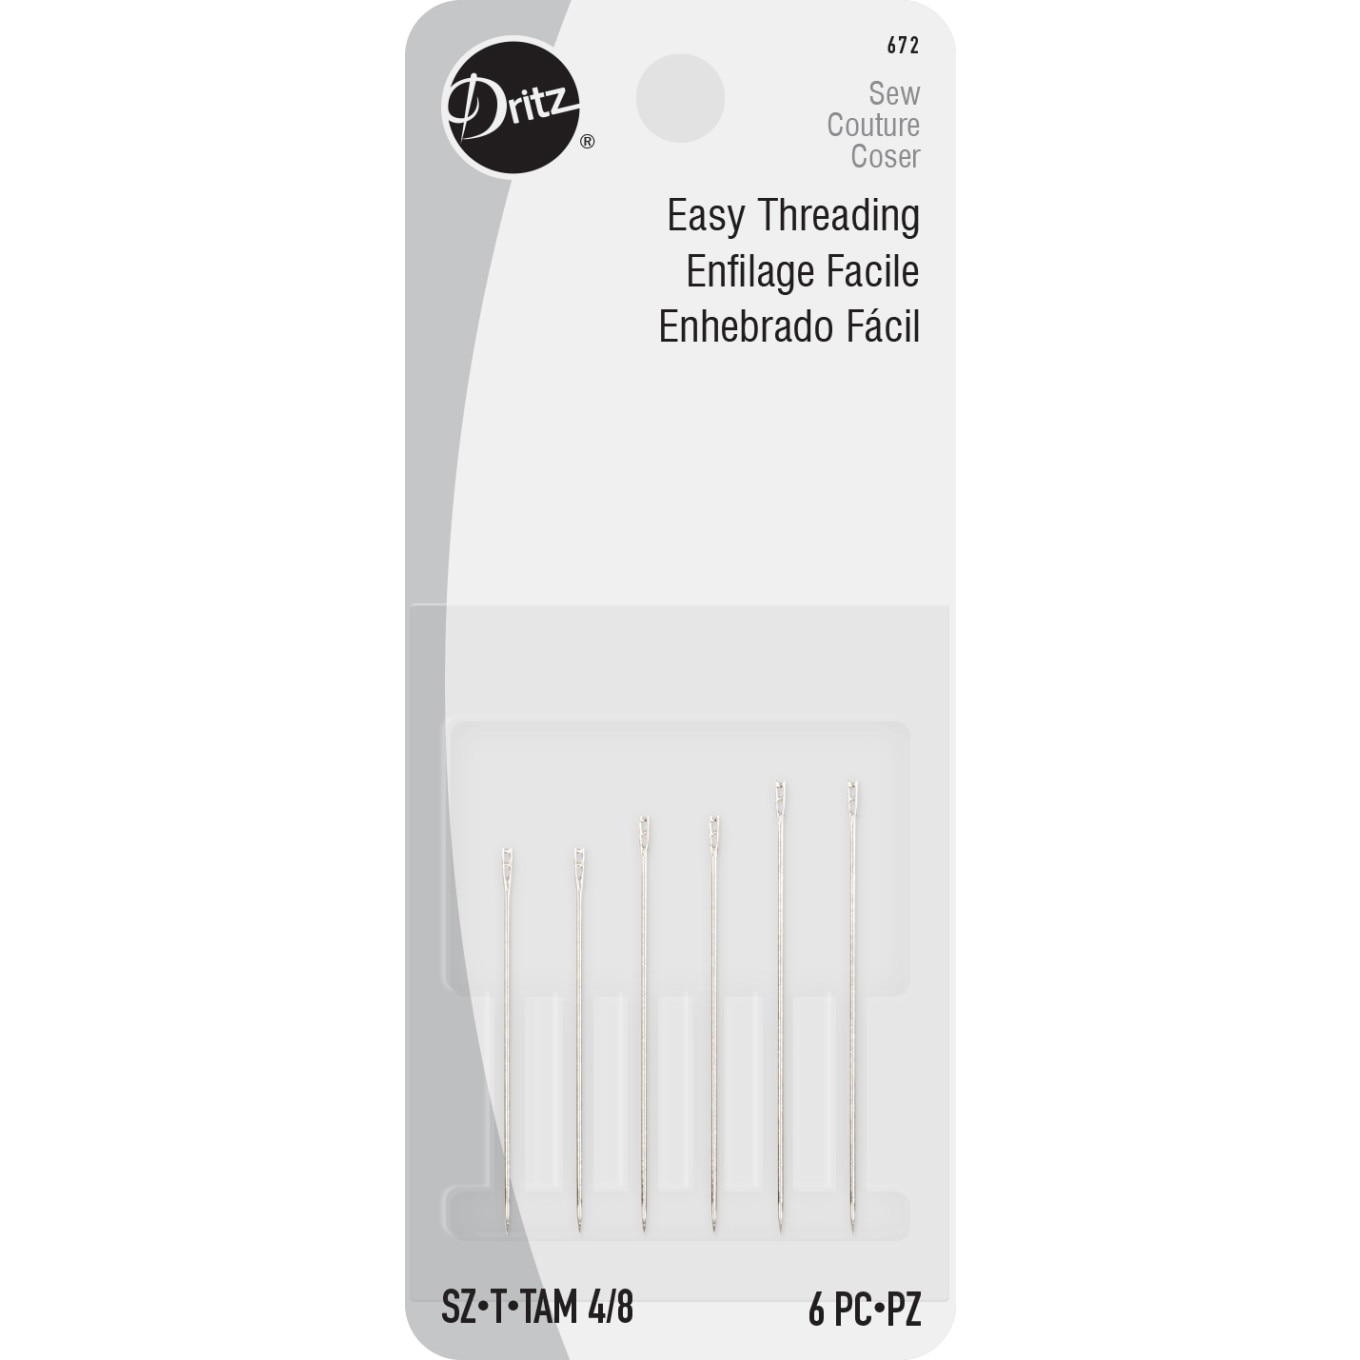
Dritz - Easy Threading Needles
The Dritz Easy Threading Hand Needles are sure to make sewing fun and easy. This pack comes with six self-threading needles of size 0.5 that can be used for a variety of sewing purposes. These needles, also known as calyx-eyes, are easy to thread by simply pulling down the thread from the top of the needle. They come with a slotted top and a sharp tip as well for easy threading and piercing. Includes six hand needles Needle Size: 4/8
Brand: Stitchin' Post
Category: Arts & Entertainment > Hobbies & Creative Arts > Arts & Crafts > Art & Crafting Tools > Needles & Hooks > Hand-Sewing Needles